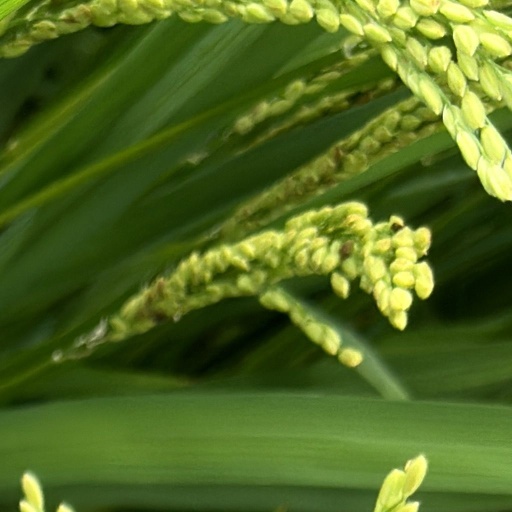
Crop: rice